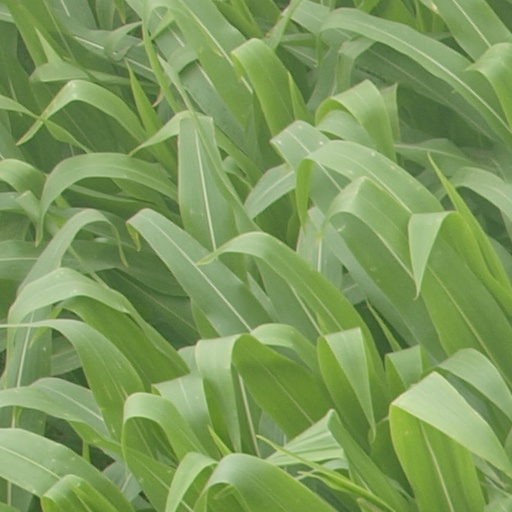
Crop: maize; corn